Issorium

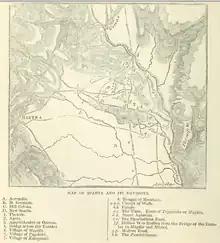
SpartaAndEnvironsMap-SmithGeography

The Issorium or Issorion (Ἰσσώριον; Issṓrion), or Mount Issorion, was a hill on the northern city border of Sparta, possibly the heights known today as Klaraki. On it was a sanctuary and temple to the goddess Artemis, in which context the goddess was surnamed "Artemis Issoria". (Or, from the nearby Laconian town of Pitane, "Artemis Pitanata"; or "Artemis Limnaea".)